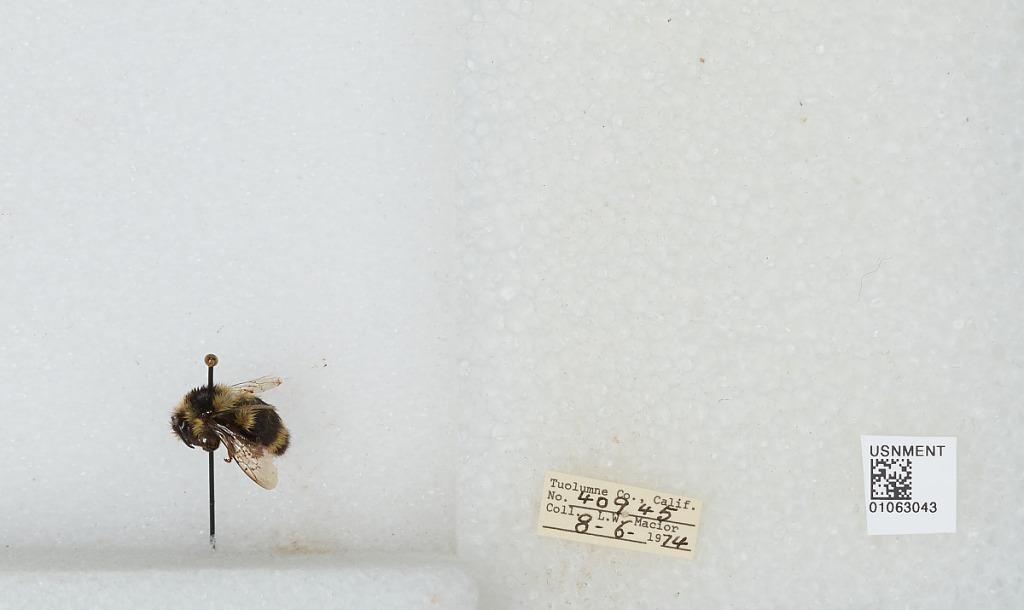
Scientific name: Bombus bifarius nearcticus
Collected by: L. Macior
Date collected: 1974-8-6
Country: United States
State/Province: California
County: Tuolumne
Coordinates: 38.02, -119.93